Natalya Neidhart

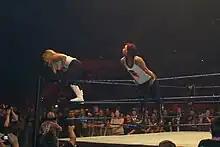
Natalya (left) along with Victoria (on ropes) during a house show in 2008

On the April 4 episode of "SmackDown" she made her main roster debut, as a villainous character, when she came out of the crowd to aid Victoria in an attack against McCool and Cherry, forming an alliance with her in the process. On the April 11, 2008, episode of "SmackDown!", she introduced herself as the daughter of Jim Neidhart under the name Natalya Neidhart, accompanying Victoria to her match against Michelle McCool. Two weeks later on "SmackDown" she made her televised in-ring debut, under the shortened ring name Natalya, defeating Cherry with her uncle's submission move the "sharpshooter". At the Backlash pay–per–view on April 27 Natalya teamed up with Victoria, Beth Phoenix, Jillian Hall, Layla and Melina to defeat Mickie James, Maria Kanellis, Ashley, Michelle McCool, Cherry and Kelly Kelly in a 12-Diva tag team match. On the May 2 episode of "SmackDown", Victoria and Natalya defeated McCool and Cherry. On the June 6 episode of "SmackDown", SmackDown General Manager Vickie Guerrero introduced the Divas Championship, and that same night the Divas competed in a Golden Dreams match to qualify for the championship match at The Great American Bash. Natalya won and advanced to the Bash, but lost the Championship match to Michelle McCool.